Siberians

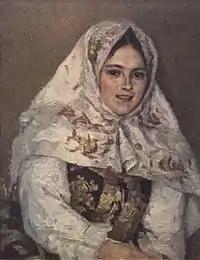
"Siberian beauty" of Vasily Surikov (1891)

The Siberians or Siberiaks are the majority inhabitants of Siberia, as well as the subgroup or ethnographic group of the Russians.